Wattieza

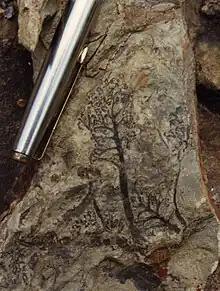
"Wattieza casasii"

Wattieza is a genus of prehistoric trees that existed in the mid-Devonian that belong to the cladoxylopsids, close relatives of the modern ferns and horsetails. The 2005 discovery (publicly revealed in 2007) in Schoharie County, New York, of fossils from the Middle Devonian about 385 million years ago united the crown of "Wattieza" to a root and trunk known since 1870. The fossilized grove of "Gilboa stumps" discovered at Gilboa, New York, were described as "Eospermatopteris", though the complete plant remained unknown. These fossils have been described as the earliest known trees, standing 8 m (26 ft) or more tall, resembling the unrelated modern tree fern.